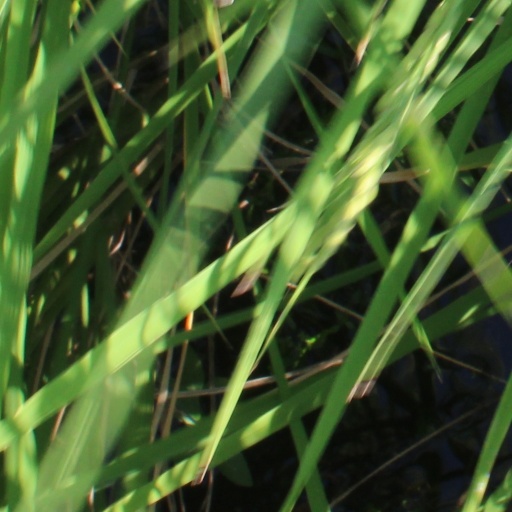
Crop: rice